Federal Center of Neurosurgery (Tyumen)

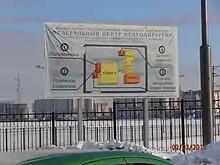
Scheme of the Center. "2013".

The hospital consists of five specialized units: for adults (neurovascular, vertebrological, the neuro-oncology unit, functional neurosurgery), with 20 beds per each unit and for children, with 15 beds.